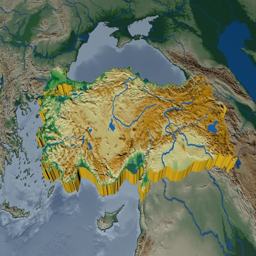
turkey extruded on the world map .